Sport in Leeds

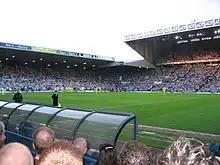
Elland Road hosts the play off semi-final against Preston in 2006

In the early 20th Century Leeds was known as a rugby town. The first football team to bear the name of the city were called Leeds City F.C. However, this team was disqualified from the league for financial breaches. In 1919 Leeds United F.C. were formed. Unlike many northern cities such as Manchester and Sheffield, Leeds has just one football league team, being the city with the largest population to have just one team in the top four divisions of English football (the Premier League and the three leagues comprising The Football League).